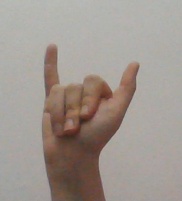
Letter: ya